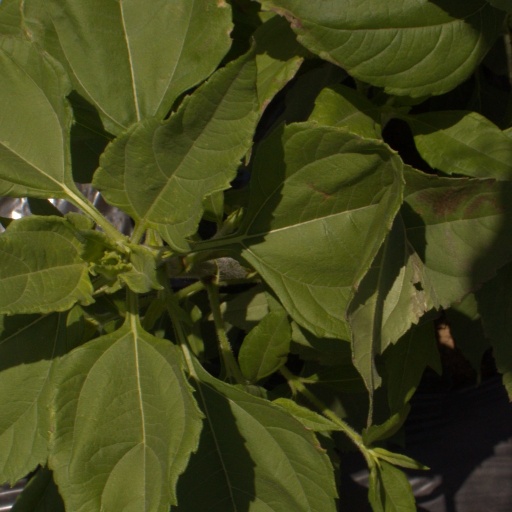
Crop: Jerusalem artichoke